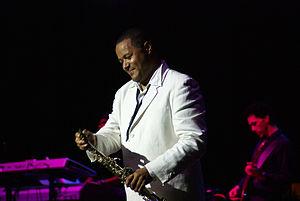
Najee Rasheed, dit Najee, né le 4 novembre 1957 à New York, est un musicien américain de smooth jazz, capable de jouer plusieurs instruments. Bien que le saxophone soprano soit son instrument principal, il a aussi joué de l'alto et du ténor. En plus du saxophone, Najee peut aussi jouer de la flûte, du piano et du synthétiseur basse.